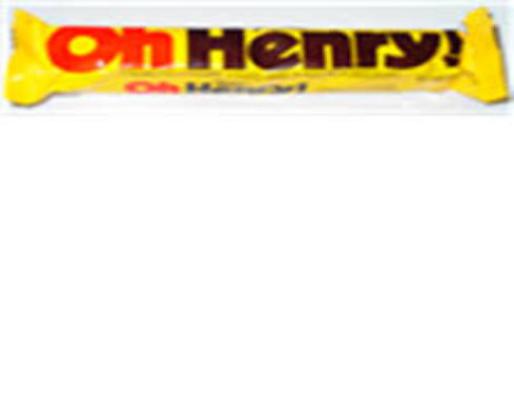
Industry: Food